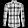
Label: Shirt